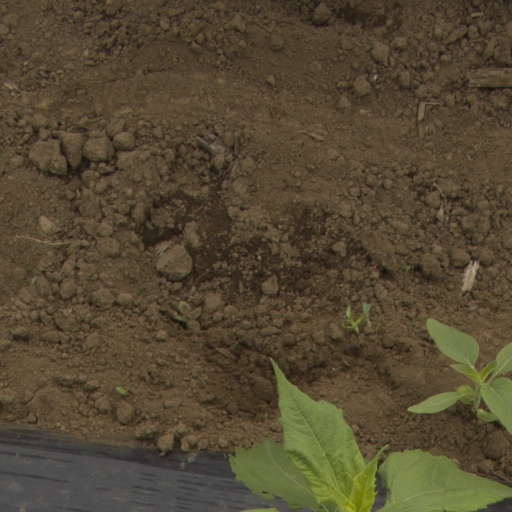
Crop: Jerusalem artichoke